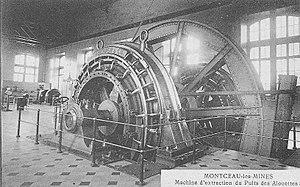
La machine d'extraction du puits des Alouettes.
Les Houillères de Blanzy sont à la fois les mines historiques de la région de Blanzy et à la fois une division de Charbonnages de France créée lors de la nationalisation. Elle regroupe alors trois bassins miniers exploités en Bourgogne, mais sans lien géologique entre eux : Blanzy-Montceau-les-Mines, Épinac et Decize-La Machine.